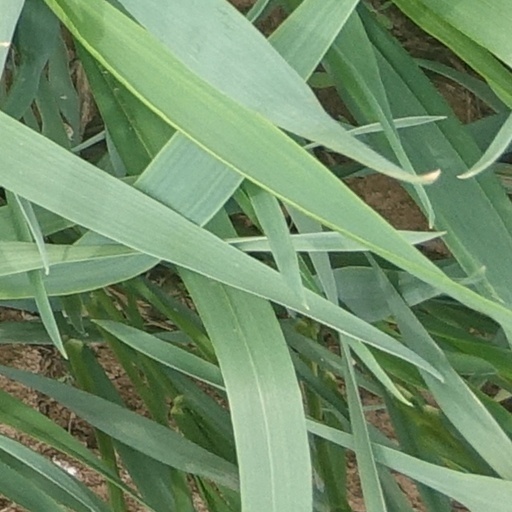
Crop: wheat